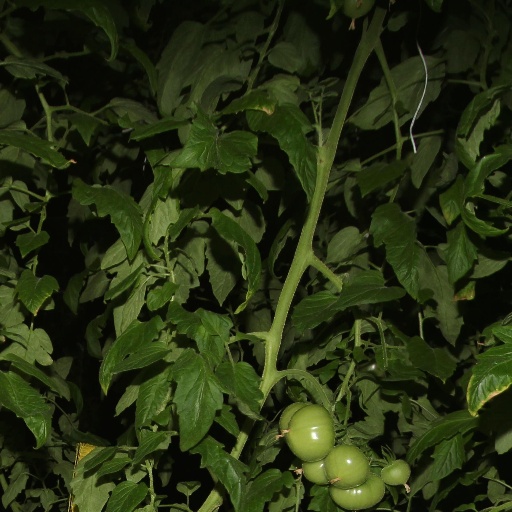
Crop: tomato